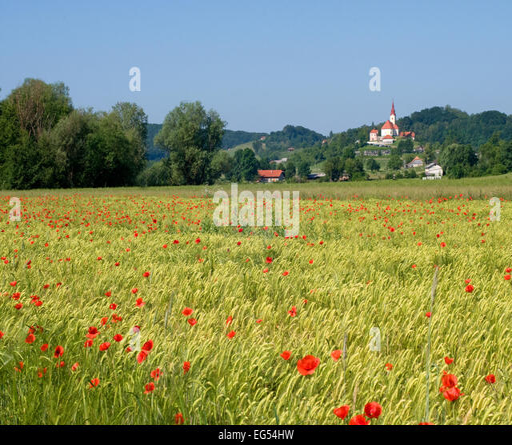
field of barley with church in the background